Cabrillo National Monument

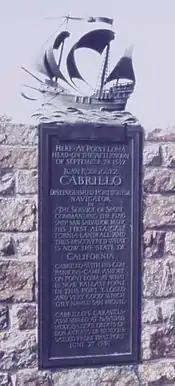
1935 plaque at Cabrillo Monument

On October 14, 1913, by presidential proclamation, Woodrow Wilson reserved of Fort Rosecrans for "The Order of Panama ... to construct a heroic statue of Juan Rodriguez Cabrillo." By 1926 no statue had been placed and the Order of Panama was defunct, so Calvin Coolidge authorized the Native Sons of the Golden West to erect a suitable monument, but they were also unable to carry out the commission.